Corey Payne

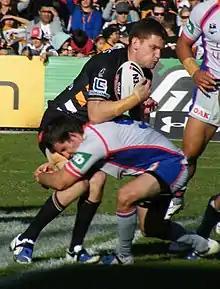

Corey Payne (born 7 May 1984 in Sydney, New South Wales) is an Australian former professional rugby league footballer in the National Rugby League (NRL) competition. Payne played for the Canterbury-Bankstown Bulldogs, the St George Illawarra Dragons and the Wests Tigers. He also represented NSW City. Payne primarily played at lock.